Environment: lab
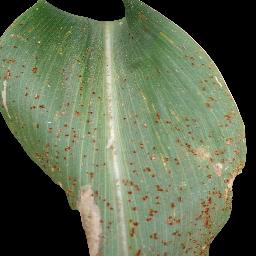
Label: common_rust